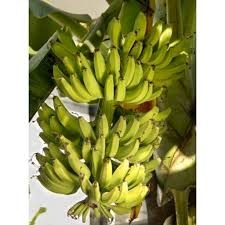
Label: banana